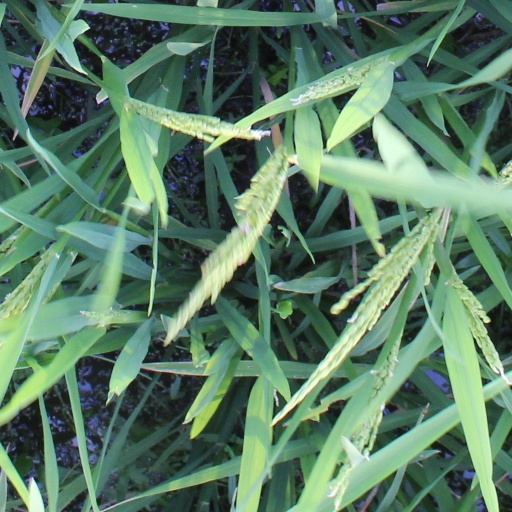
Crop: rice